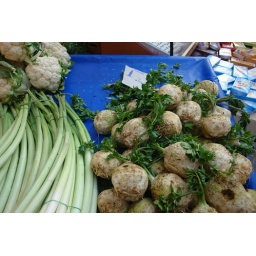
The fruit and veg market in Bursa